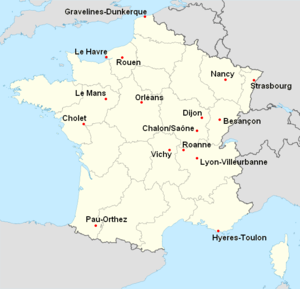
Clubs évoluant en Pro A 2008-2009
La saison 2008-2009 du championnat de France Pro A de basket-ball est la 87ᵉ édition du championnat de France de basket-ball, la 22ᵉ depuis la création de la LNB.